Dereham railway station

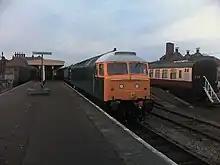
Hauled service at Dereham station

The station was reopened in 1997 by the Mid-Norfolk Railway Preservation Trust who since then have gradually reopened the line to Wymondham. Work is in progress in reopening the line northwards from Dereham towards County School and Fakenham. Although National Rail passenger services do not operate from the station this has been proposed for the future as part of the wider Norfolk Orbital Railway scheme, and the station presently serves periodically as a National Rail freight terminal and charter destination.